Truss

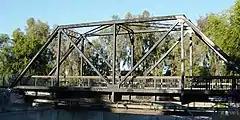
Truss bridge for a single-track railway, converted to pedestrian use and pipeline support. In this example the truss is a group of triangular units supporting the bridge.

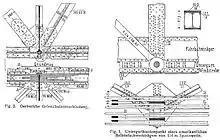
Historical detail of a steel truss with an actual revolute joint

A truss is an assembly of "members" such as beams, connected by "nodes", that creates a rigid structure.